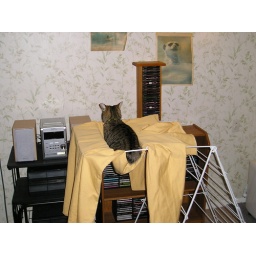
cat in garb 2